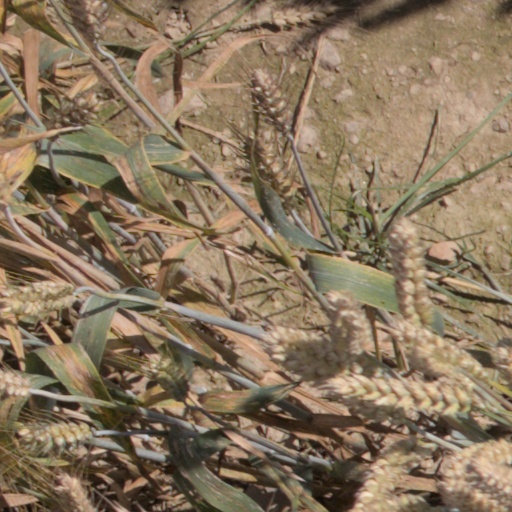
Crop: wheat